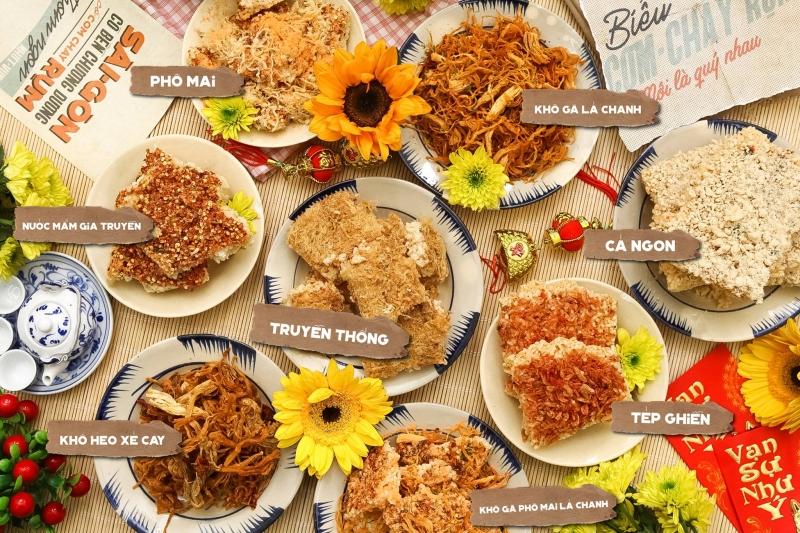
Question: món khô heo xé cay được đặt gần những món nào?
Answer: được đặt gần món truyền thống, nước mắm gia truyền, và khô gà phô mai lá chanh